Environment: real
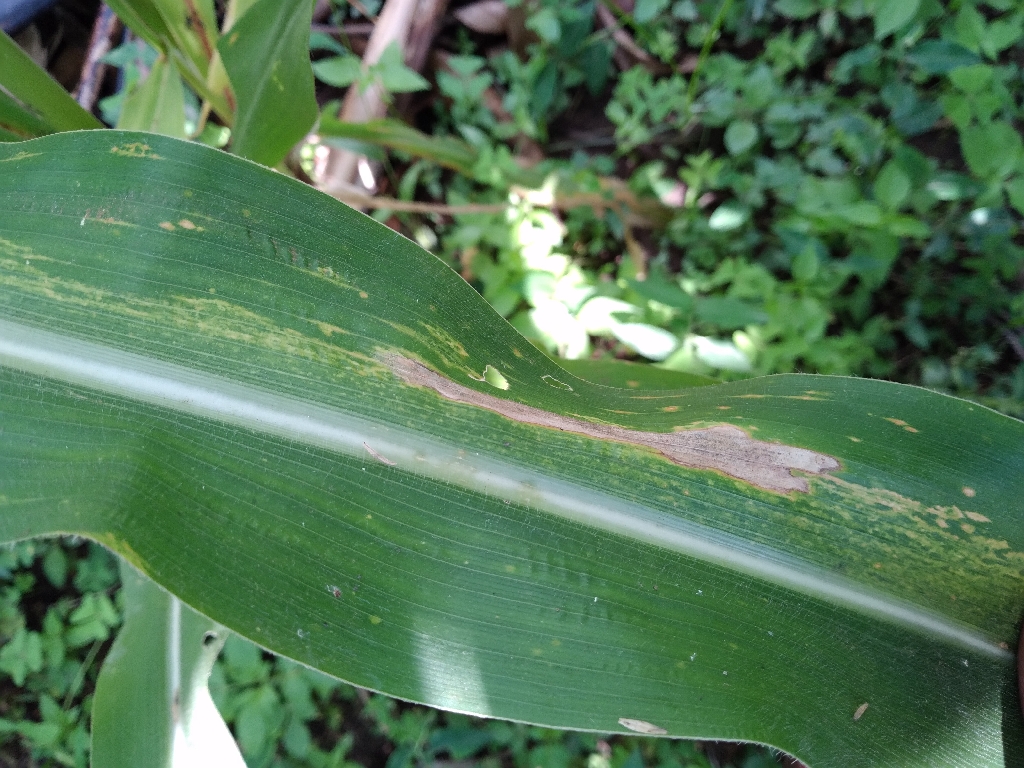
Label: northern_corn_leaf_blight